Romema

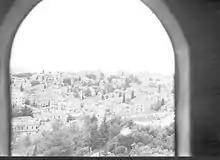
Romama from Schneller Orphanage, 1948

Extant architecture shows the area's original affluence, wealth, and diversity. These include the three-story residence of Arab Haj Muhammad, who owned quarries in nearby Lifta and was a judge in the city's Muslim courts; the elegant home of Jewish hotelier and businessman Yehiel Amdurski, and the home of Rabbi Yehuda Fishman-Maimon.